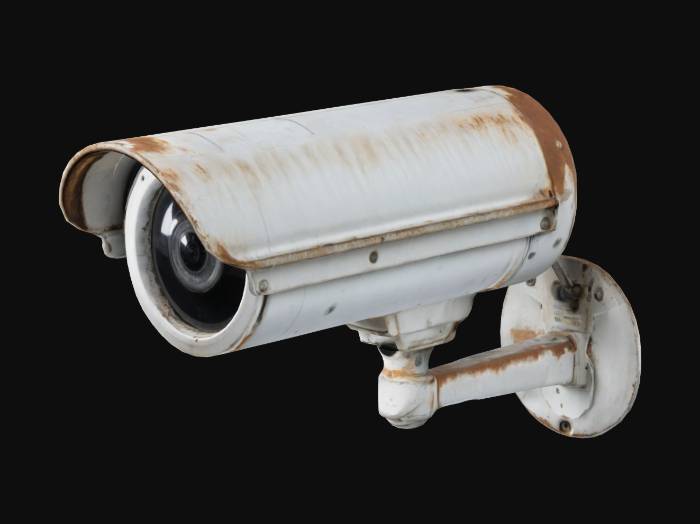
미적 점수 (1~10점): 4